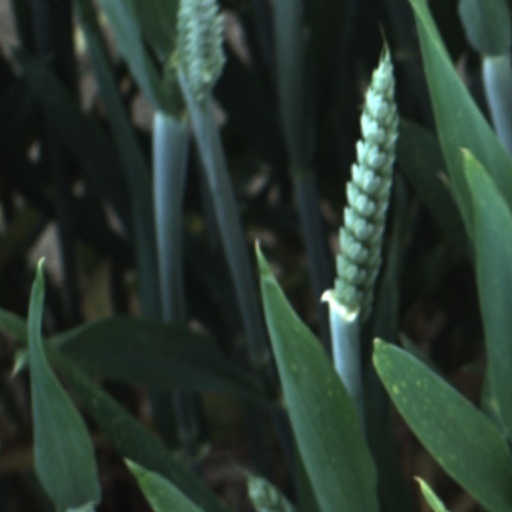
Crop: wheat